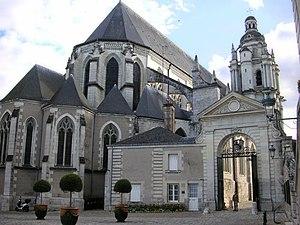
La cathédrale Saint-Louis de Blois est une cathédrale catholique romaine, située à Blois dans le département de Loir-et-Cher. Elle est classée monument historique depuis le 9 août 1906. Elle est le siège de l'évêché de Blois, érigé en 1697 par une bulle du pape Innocent XII. Le territoire du diocèse de Blois fut prélevé sur celui de Chartres.